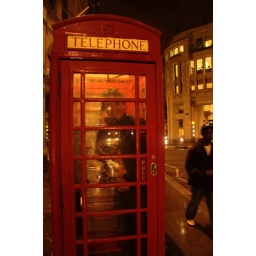
Me in a London telephone box